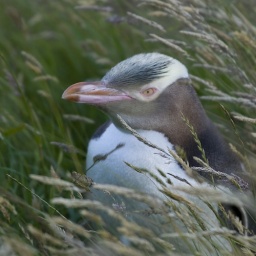
Just standing in the grass on the way to a nest on the hill. These guys are quite rare in the world.